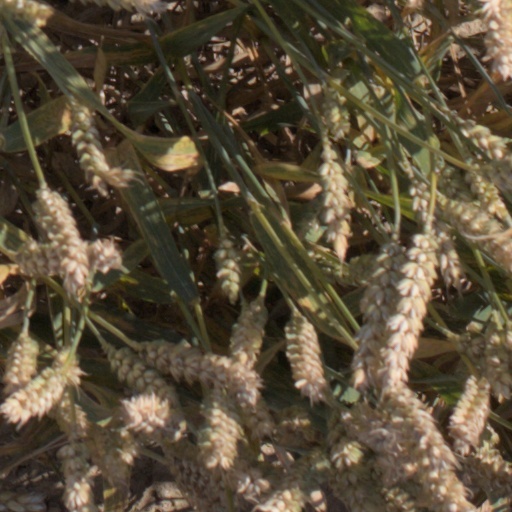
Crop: wheat